Leipzig City Tunnel

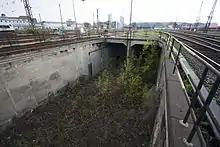
North portal of the unfinished tunnel of 1915 (in 2010)

When constructing Leipzig Hauptbahnhof, the Saxon State Railway had planned a tunnel to Bayerischer Bahnhof. In 1913 and 1915, a 710m long section below tracks 22 and 23 was created before the work came to a halt due to World War I and a lack of funds. As part of the modernisation of the railway station, this tunnel section was excavated in 1997 and demolished within the station hall area.